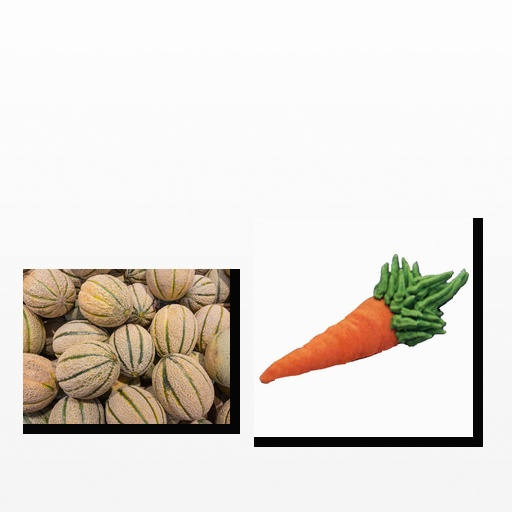
Food items: carrot, cantaloupe